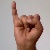
The image shows a hand gesture representing the letter 'I' in Indian Sign Language.